Khamak

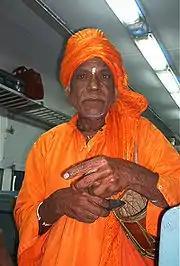
A baul playing a "khamak".

The Khamak is a string instrument similar to the "Gubguba" or Anandalahari, originating in bengal region, common in folk music of Bengal, Odisha and North East India, especially Baulgaan. It is a one-headed drum with a string attached to it which is plucked. The only difference from ektara is that no bamboo is used to stretch the string, which is held by one hand, while being plucked by another. In Anandalahari, the other end of the string is fixed inside a copper pot only.